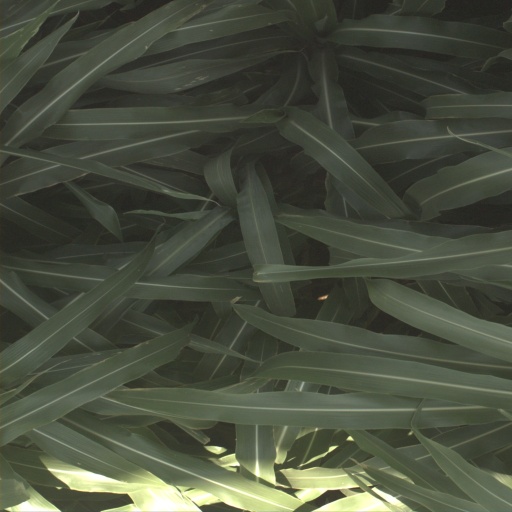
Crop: sorghum